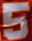
Number: 5